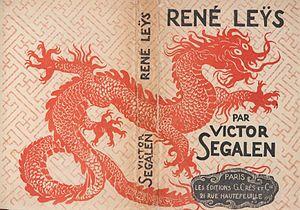
Victor Segalen, René Leys, Paris, Georges Crès et Cie, 1922 Couverture illustrée par Georges-Daniel de Monfreid.
Simon Leys, nom de plume de Pierre Ryckmans, est un écrivain, essayiste, critique littéraire, traducteur, historien de l'art, sinologue et professeur d'université de double nationalité belge et australienne, de langue française et anglaise et de confession catholique.
Georges-Célestin Crès, né en 1875 et mort à Paris le 13 décembre 1935, est un éditeur et un libraire français qui fut très actif au début du XXᵉ siècle.